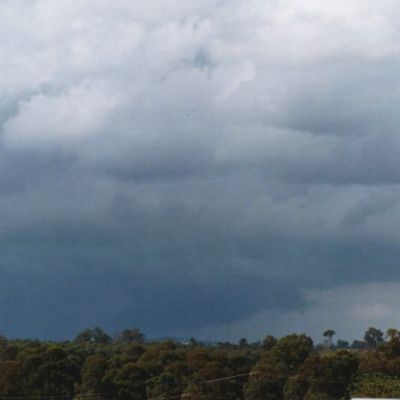
Cloud type: Stratus (St)